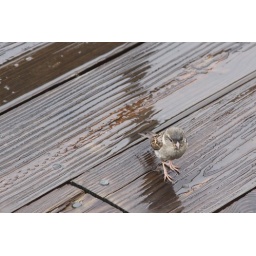
This bird did not seem to mind standing in the rain. Long Wharf, Botston